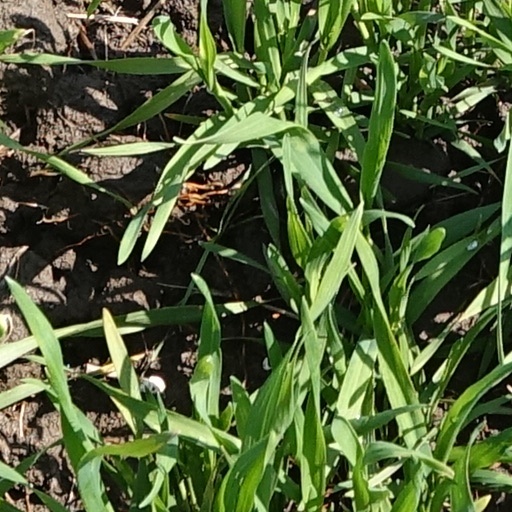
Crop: wheat